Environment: real
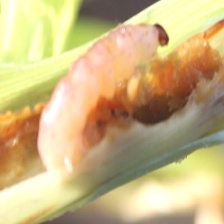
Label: fall_armyworm